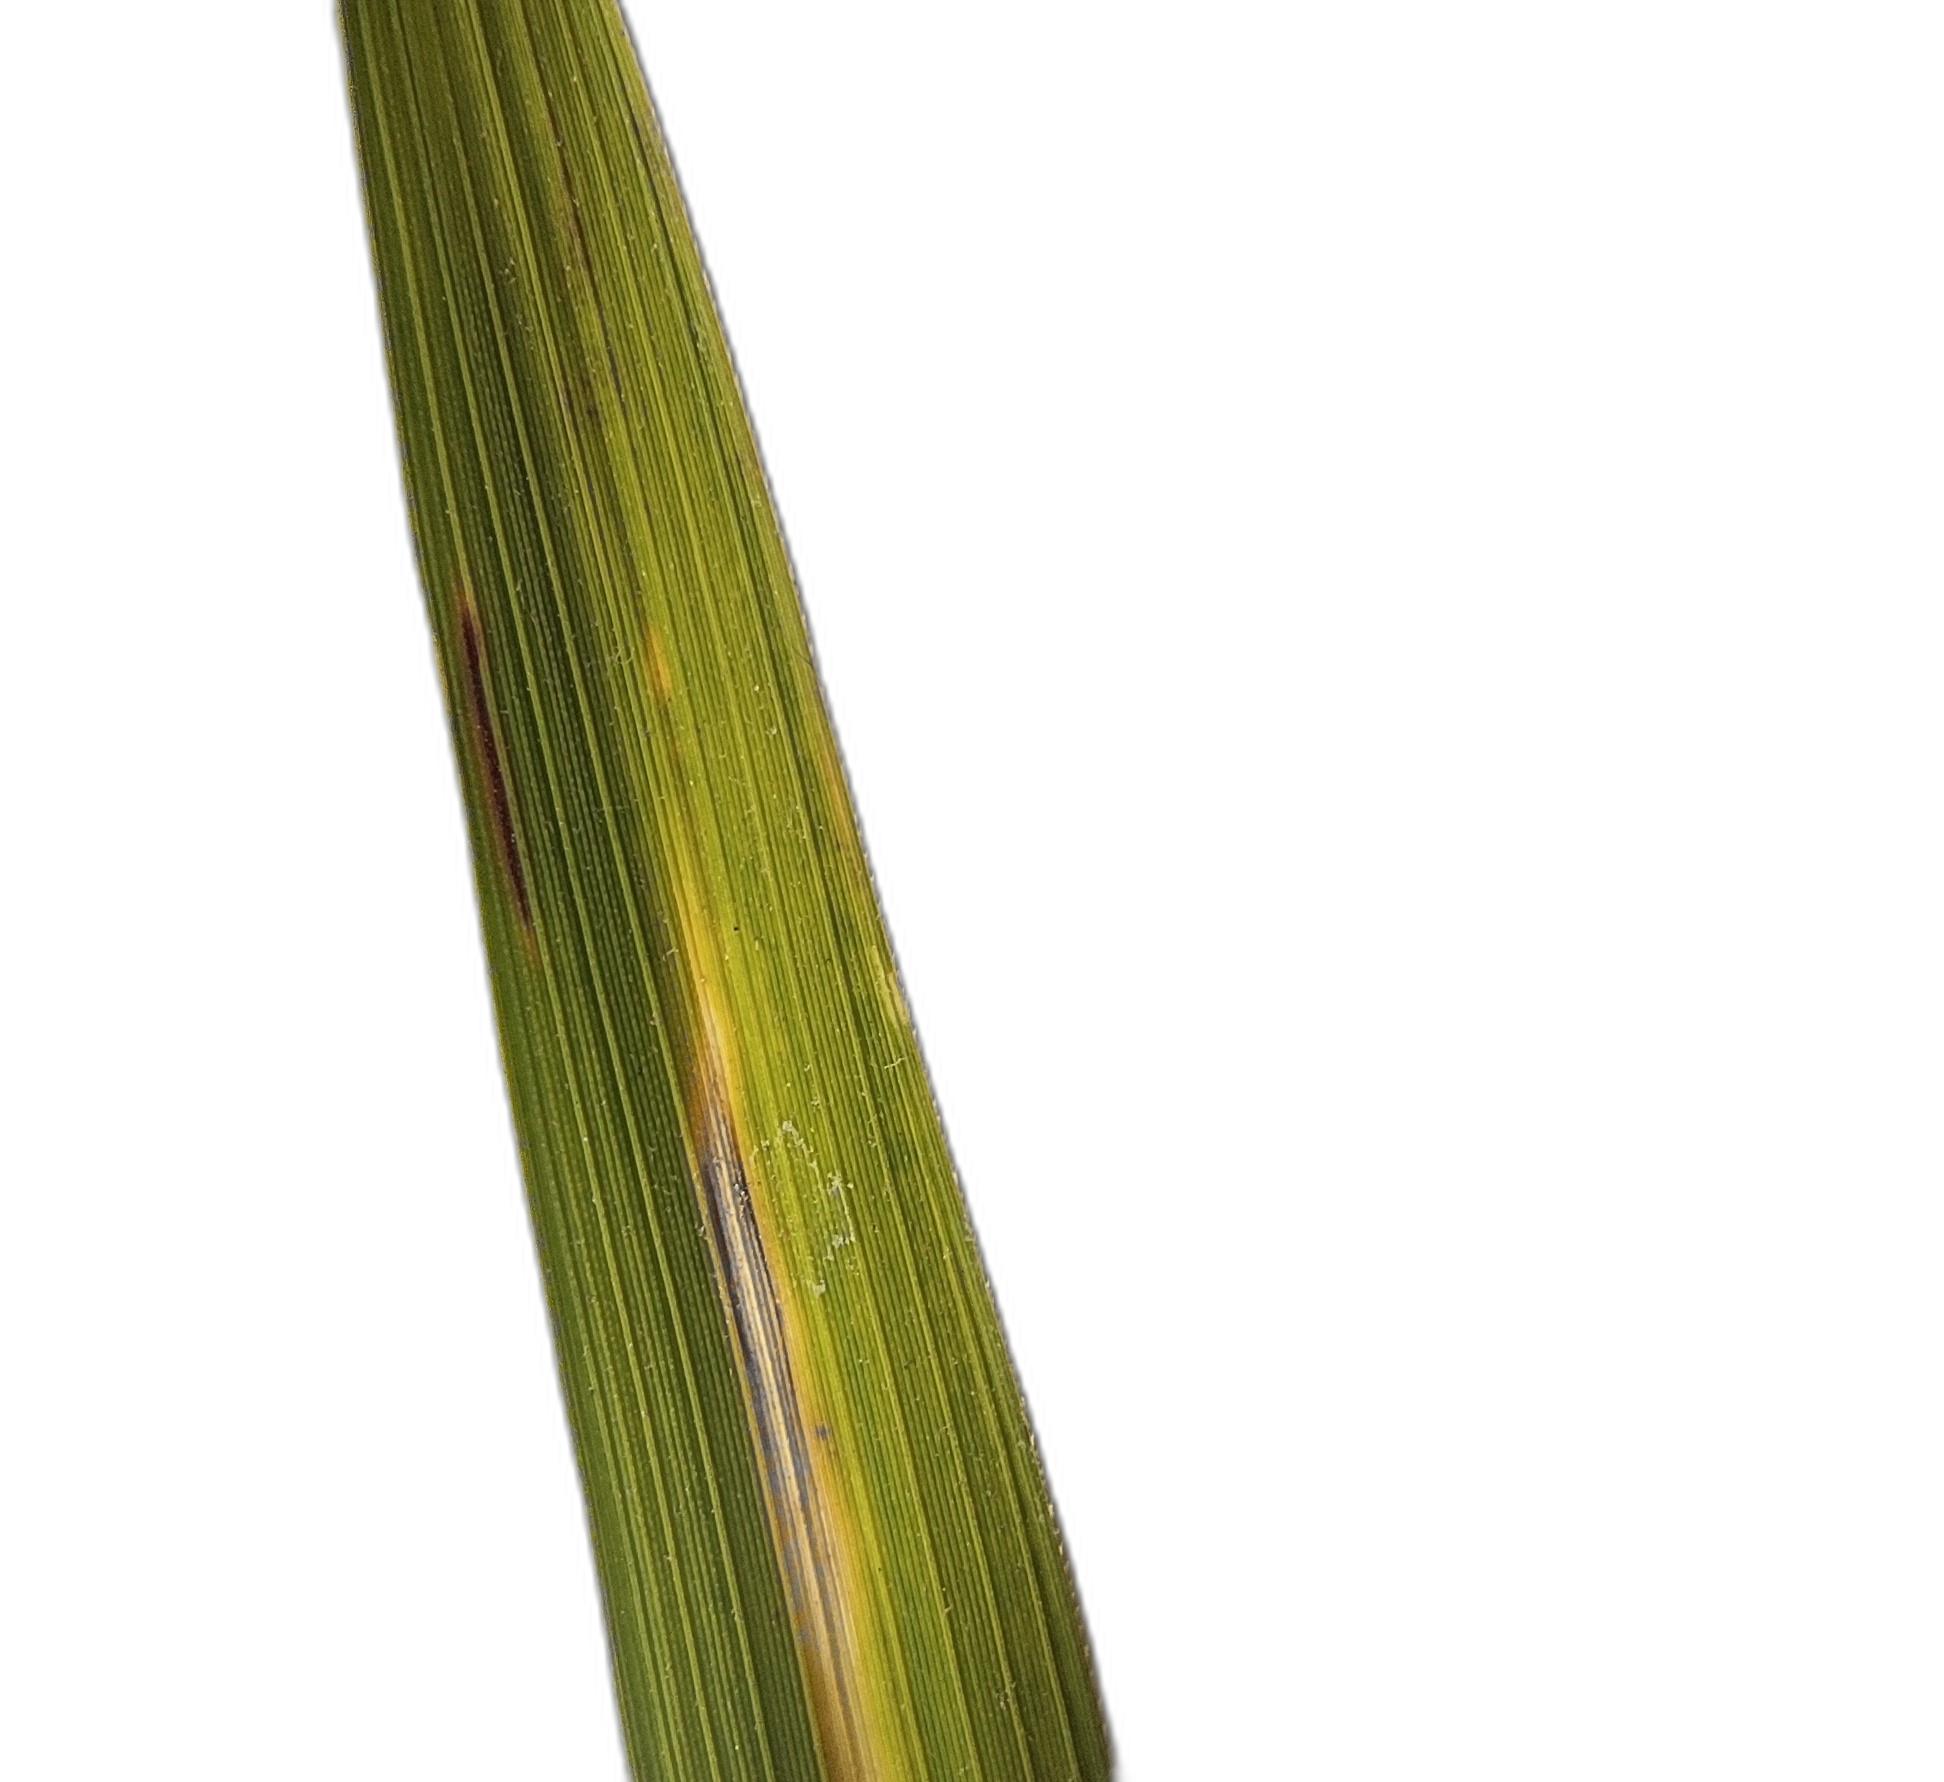
Label: Rice Leaffolder